Charles Felix Smith

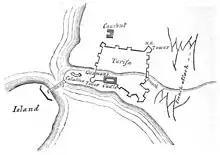
Defence of Tarifa, 1811–1812

On 25 October 1810 Smith embarked for the Iberian Peninsula, and joined the force of Sir Thomas Graham at Cadiz, then blockaded by the French. In the spring of 1811 an attempt to raise the siege of Cadiz was made by sending a force by water to Tarifa to march on the flank of the enemy, while at the same time a sortie was made by the garrison of Cadiz and La Isla across the river San Pedro. Smith was left in Cadiz as senior engineer officer in charge of it, as well as of La Isla and the adjacent country, during the operations which comprised the Battle of Barrosa, on 5 March 1811. In spite of this victory the siege was not raised, and the British retired within the lines of La Isla.